Pope Leo X

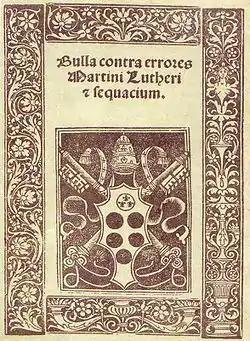
Bulla "Contra errores Martini Lutheri" of 1521

Leo made his younger brother Giuliano and his nephew Lorenzo Roman patricians, intending that both should have brilliant secular careers. Lorenzo was placed in charge of Florence, while Leo took Giuliano to Rome and married him to Filiberta of Savoy; the pope planned to carve out a kingdom for his brother in central Italy, encompassing Parma, Piacenza, Ferrara and Urbino.